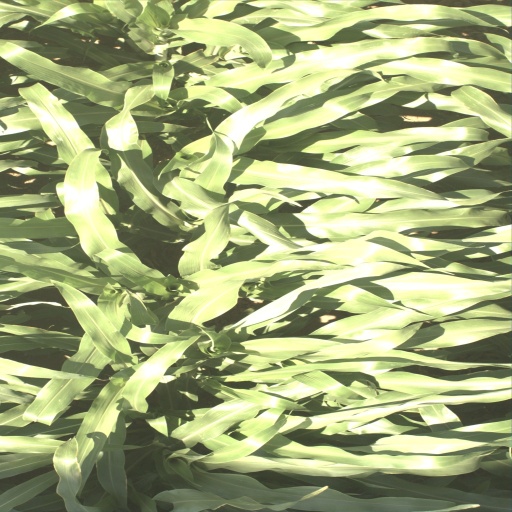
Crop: sorghum